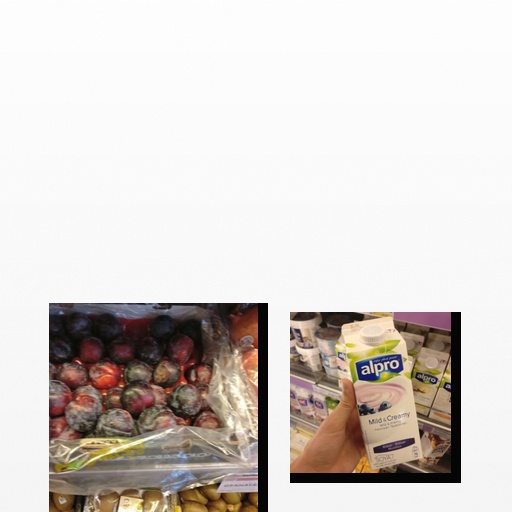
Food items: blueberry_soy_yogurt, plum